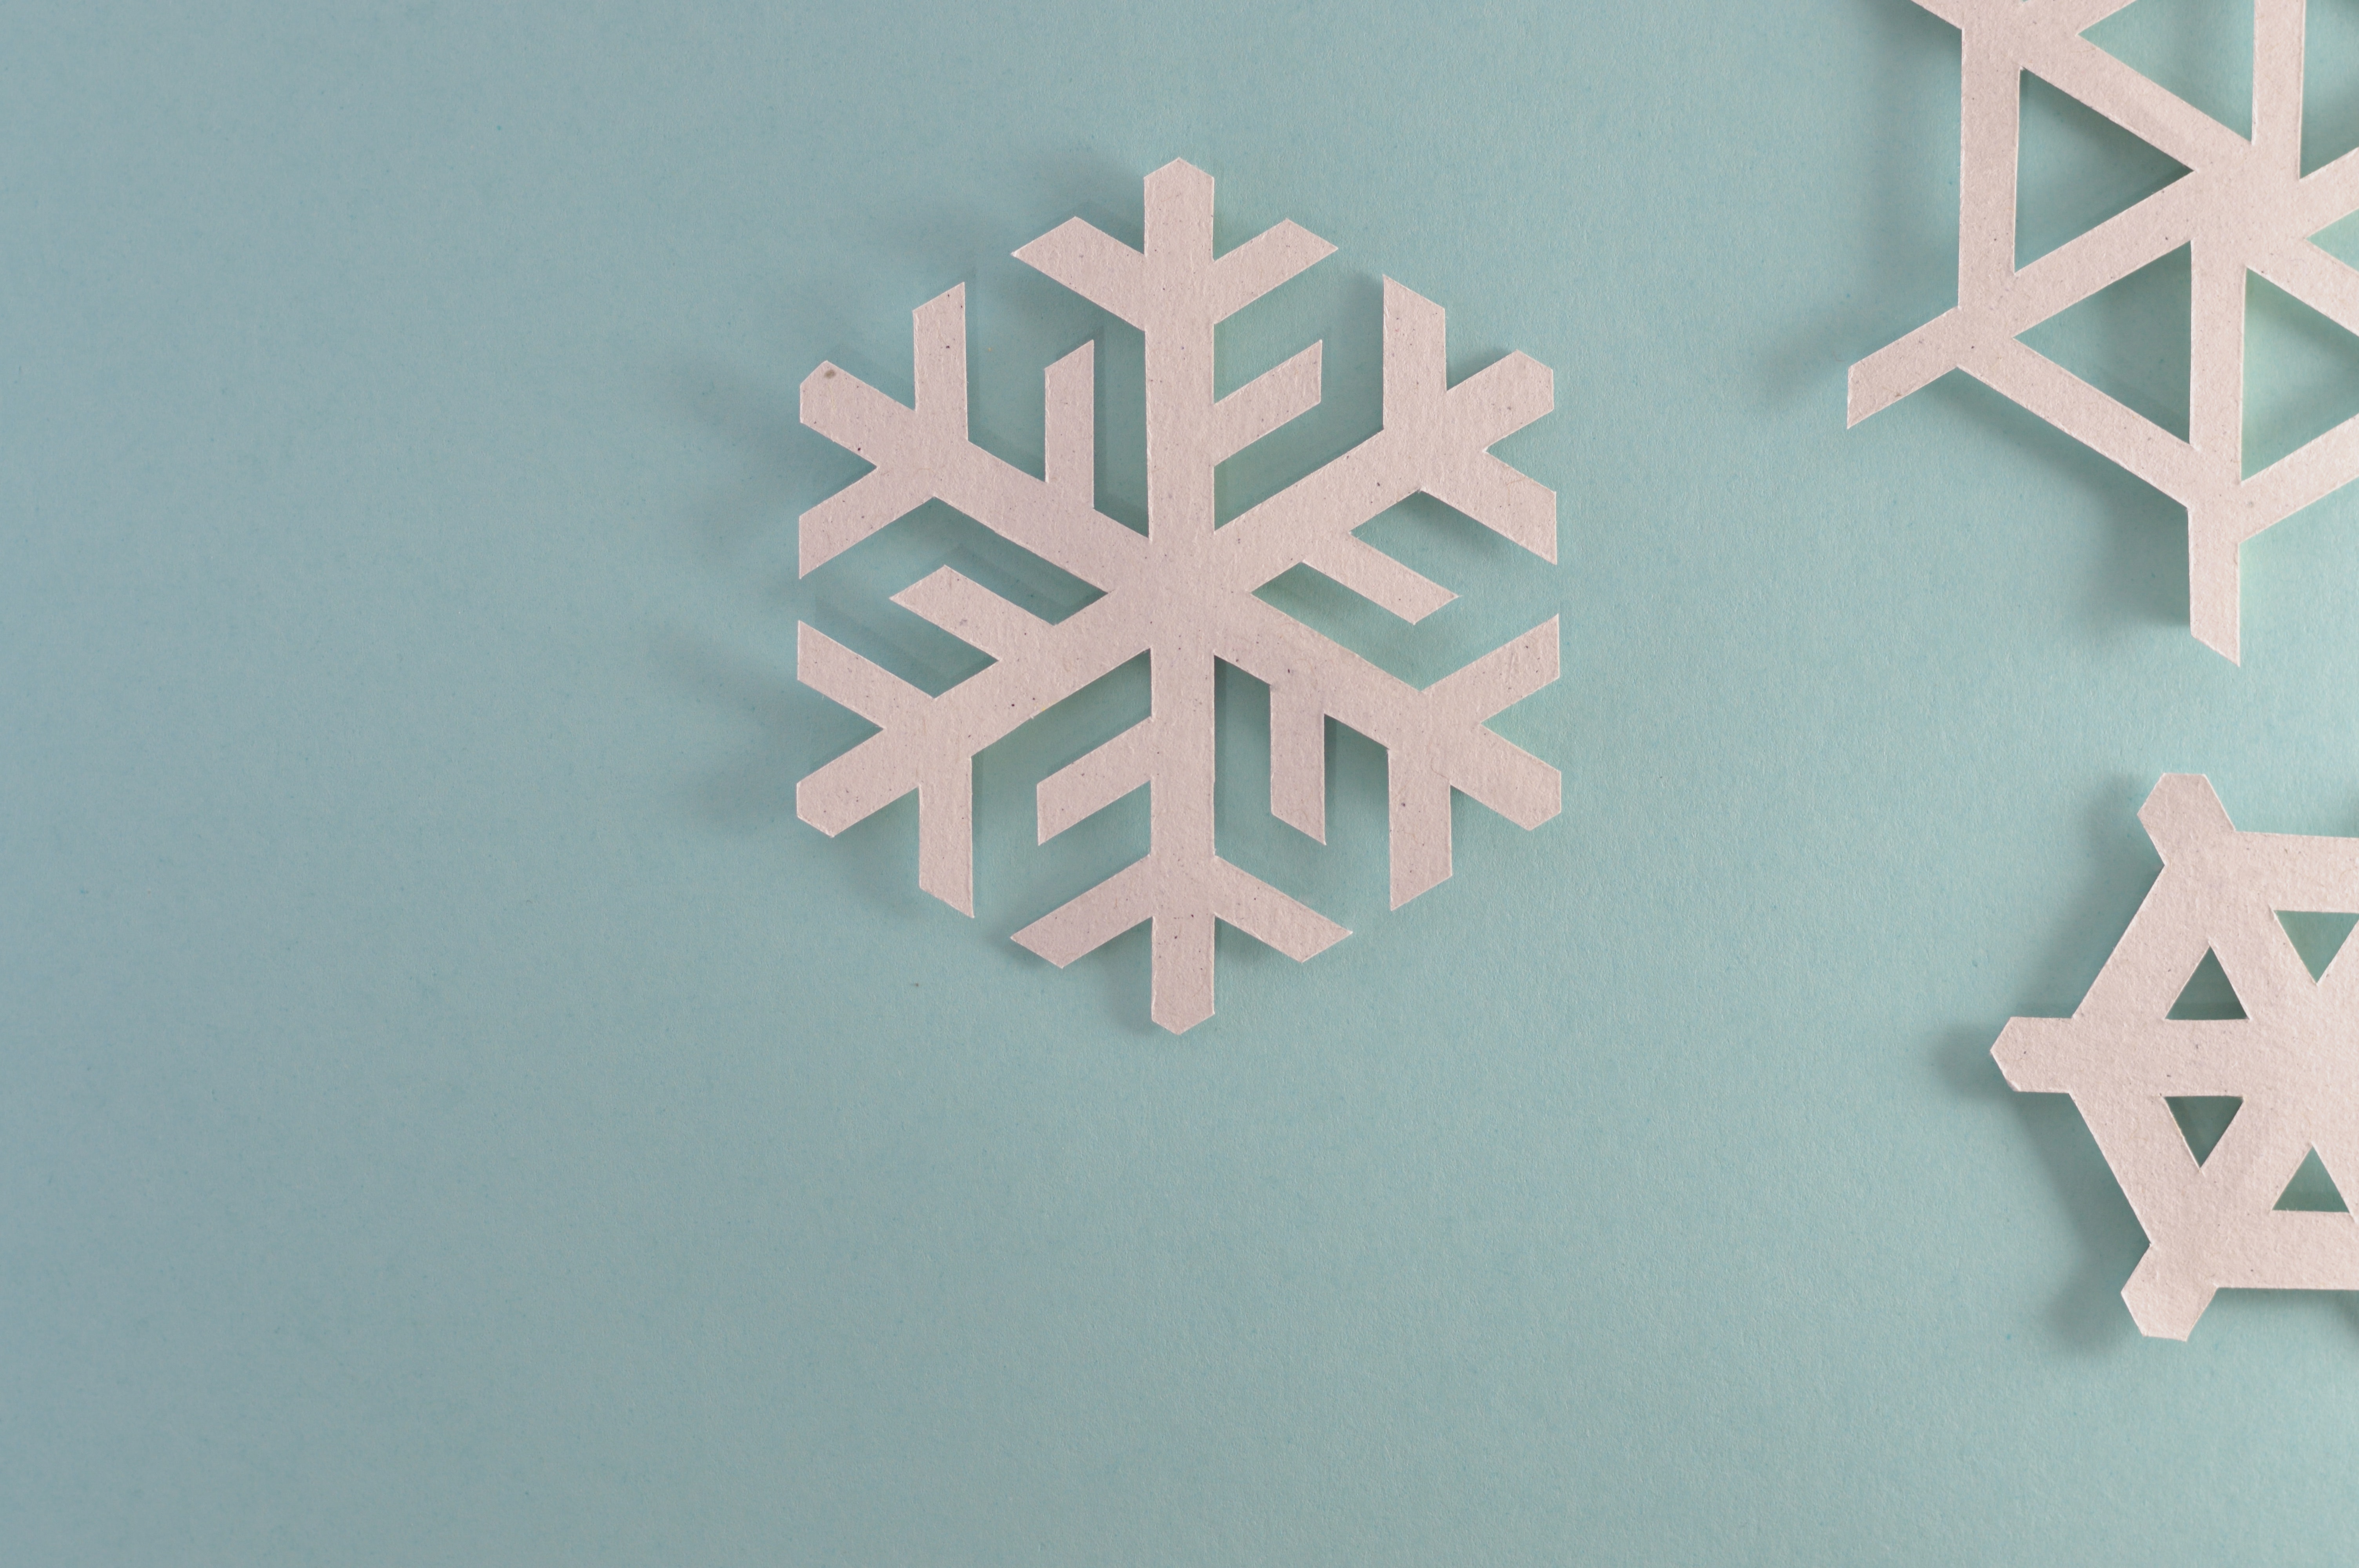
pattern, pink, snowflake, design, symmetry